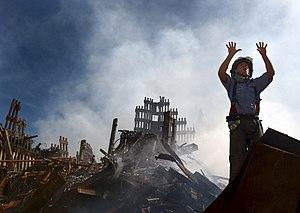
Traduction de la légende originale rédigée par la marine américaine
Les attentats du 11 septembre 2001 sont quatre attentats-suicides perpétrés le même jour aux États-Unis et provoquant la mort de 2 977 personnes, dans le centre de Manhattan à New York, à Arlington et à Shanksville, en moins de deux heures, entre 8 h 14 et 10 h 3. Ils sont réalisés par des membres du réseau djihadiste Al-Qaïda et visent des bâtiments symboliques du nord-est du pays, dont le World Trade Center déjà attaqué en 1993. L’opération Bojinka est considérée comme un plan précurseur de ces attentats, commis deux jours après l'attentat-suicide ayant tué le commandant Ahmed Chah Massoud.
WTC 9/11 est une œuvre de musique contemporaine de Steve Reich composée pour un quatuor à cordes et bande numérique en 2010.